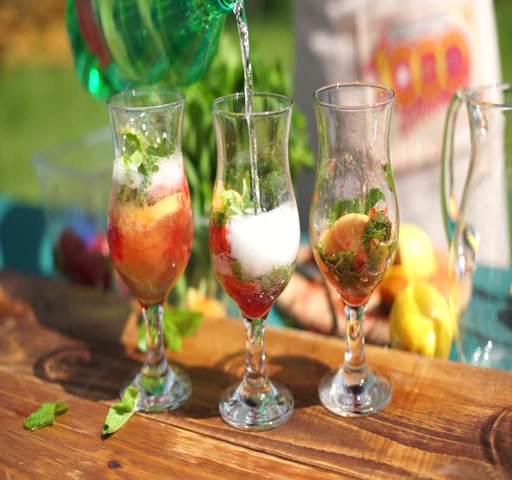
glasses with ingredients for lemonade , stand on the table .